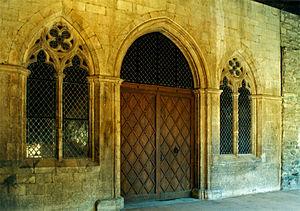
Abbaye de Sainte-Marie d'Arles. Arles-sur-Tech. France